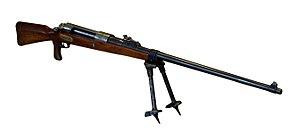
Le Tankgewehr M1918 est le premier fusil antichar de l'Histoire, développé pour l'Armée allemande dans les derniers mois de la Première Guerre mondiale.
Le fusil antichar est une arme à feu, tirant au coup par coup, assez légère pour être portée par un seul soldat, et conçue pour détruire des véhicules blindés. La haute vélocité de la balle à la sortie du canon lui permet de percer le blindage de chars légers ou d'automitrailleuses.
Le terme lutte antichar désigne les moyens militaires mis en œuvre pour combattre les véhicules blindés. Elle est née de la nécessité de développer une technologie et des tactiques pour détruire les chars pendant la Première Guerre mondiale.